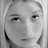
Emotion: sad